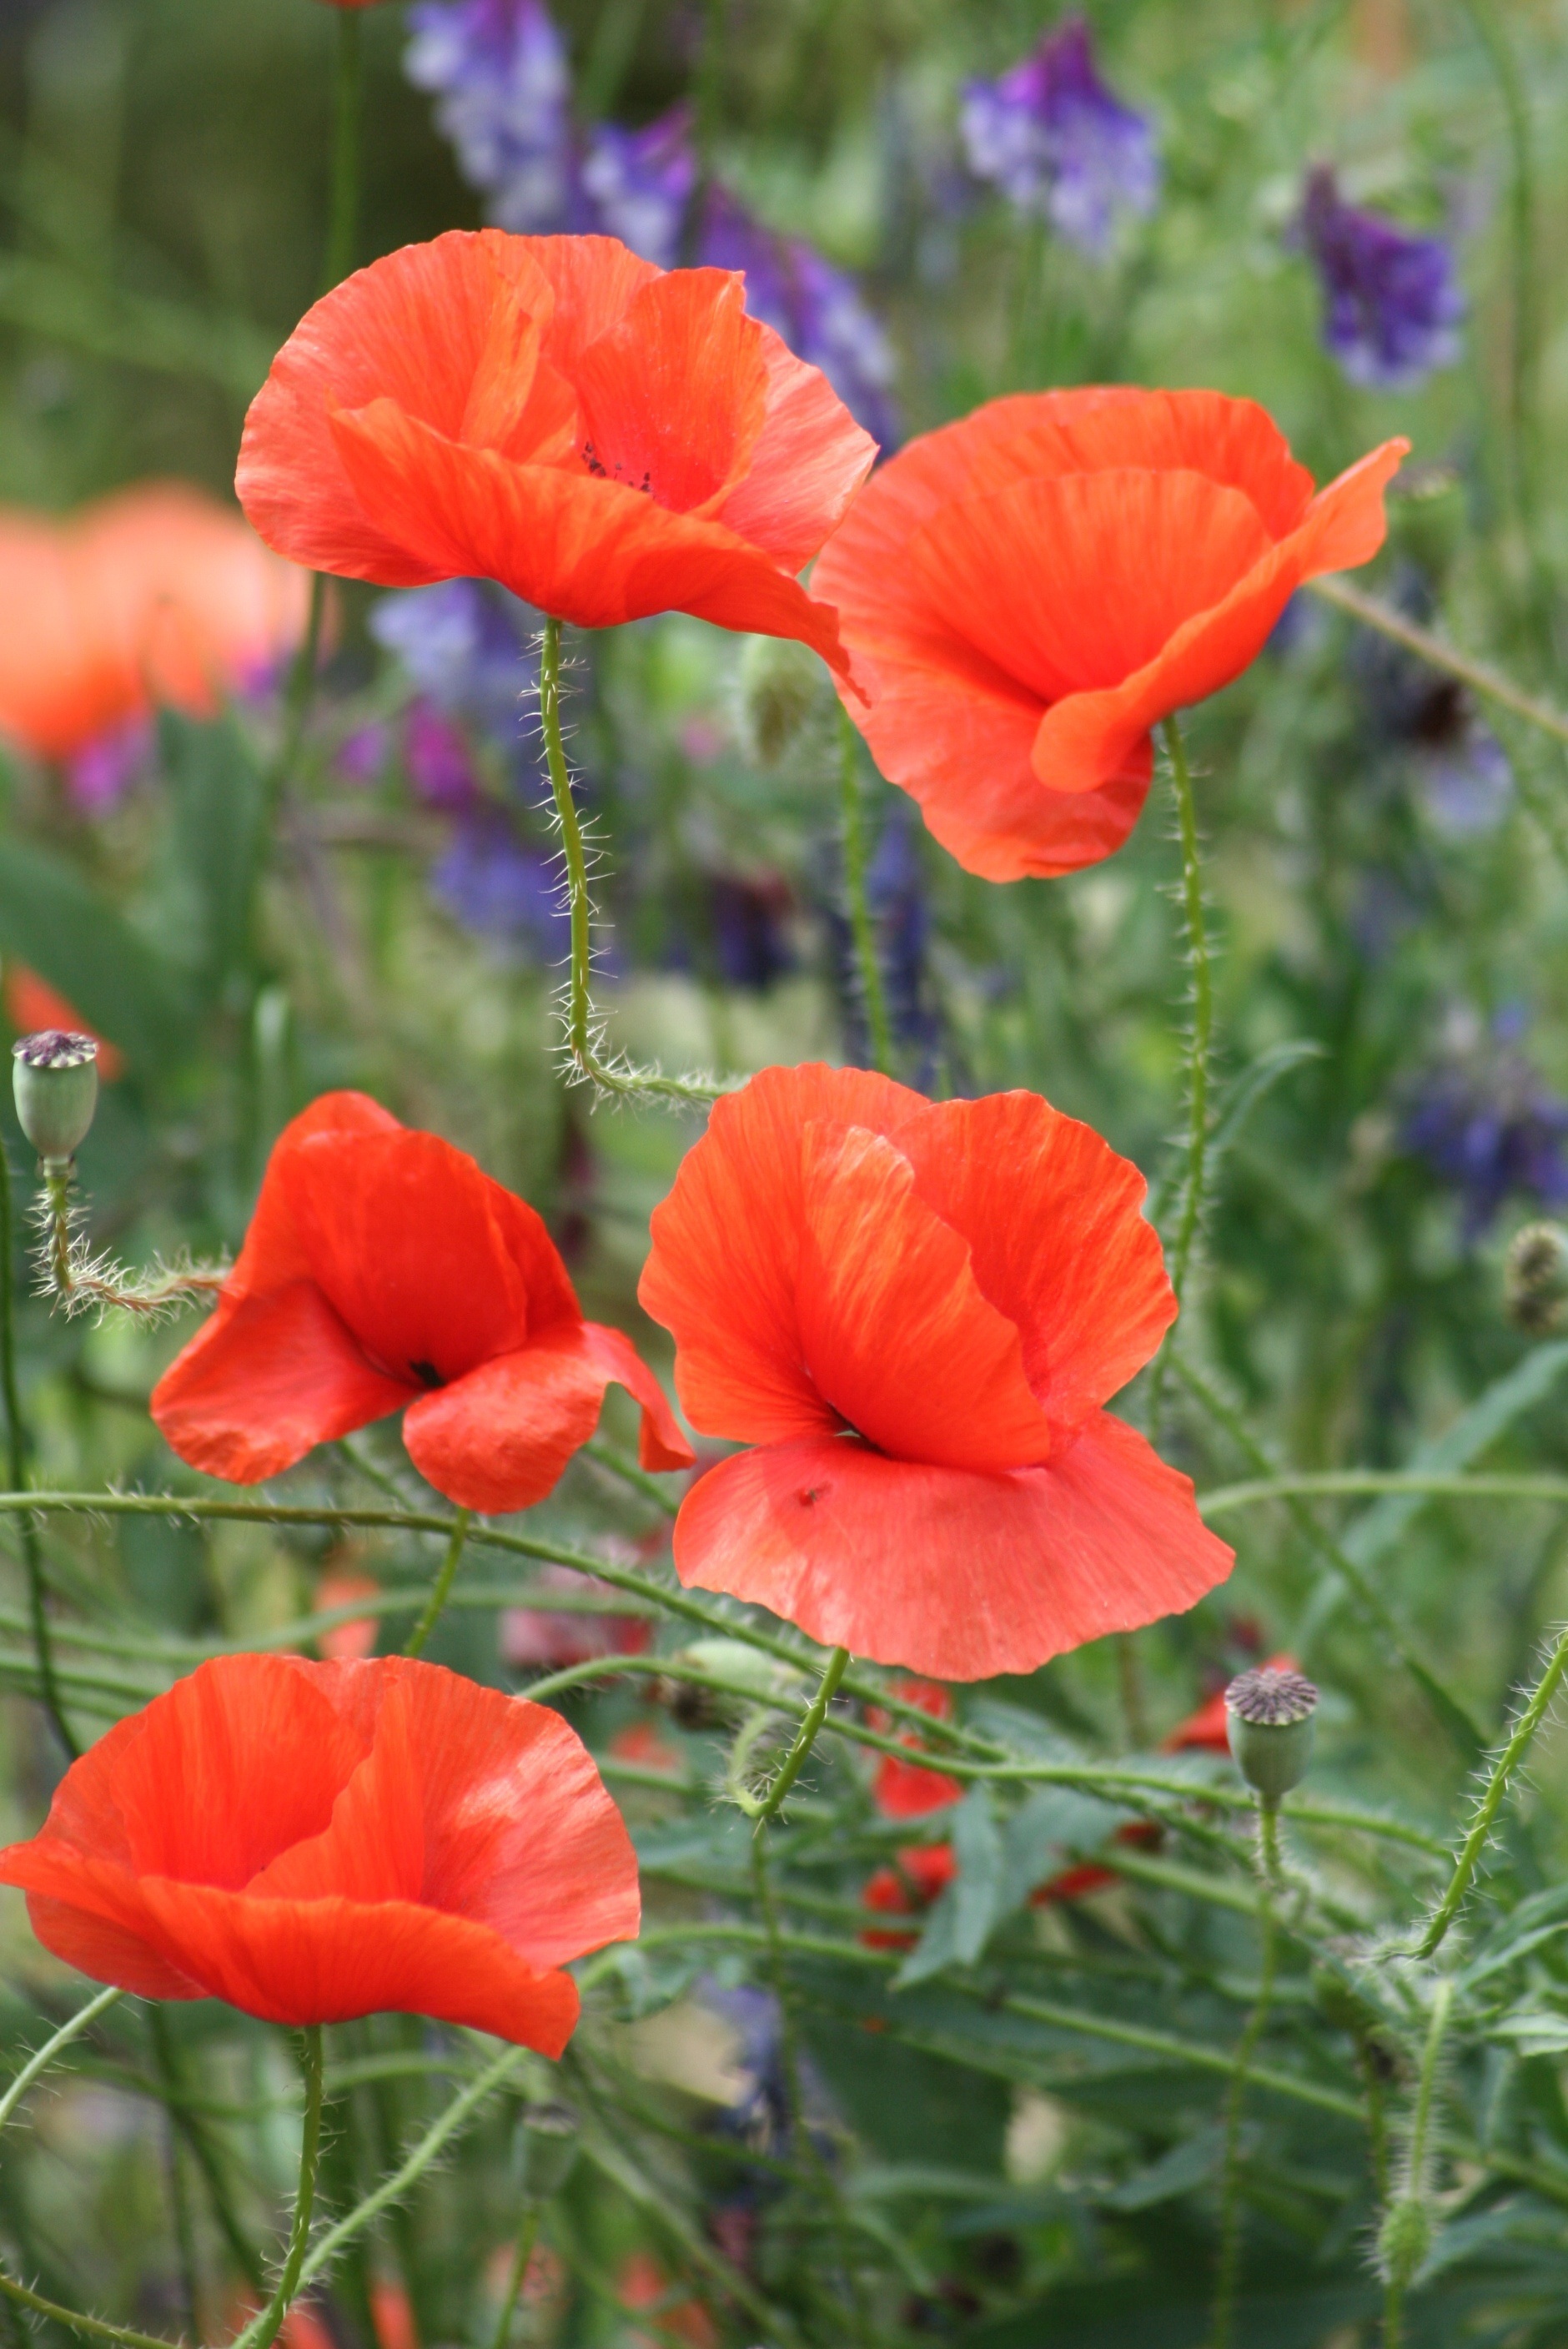
nature, plant, field, meadow, flower, petal, botany, flora, wildflower, red flower, poppy, coquelicot, summer flowers, flowering plant, annual plant, land plant, poppy family